Arthur Howard

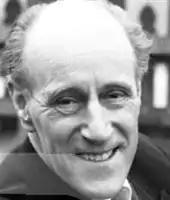

Arthur Howard (born Arthur John Steiner; 18 January 1910 – 18 June 1995) was an English stage, film and television actor.